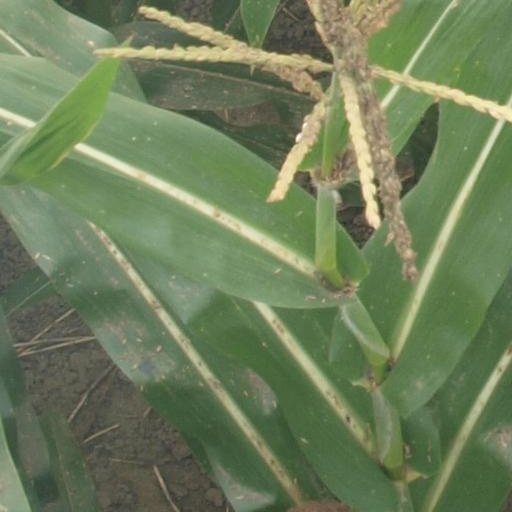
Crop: maize; corn